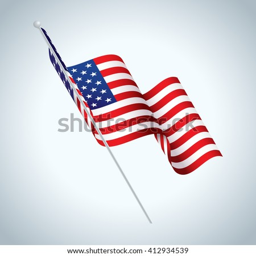
a realistic illustration of a flag on a flag pole waving in the wind .